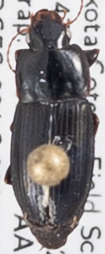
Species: Harpalus opacipennis
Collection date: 2022-06-21
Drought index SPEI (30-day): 1.156
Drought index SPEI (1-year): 1.444
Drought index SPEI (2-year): -0.9